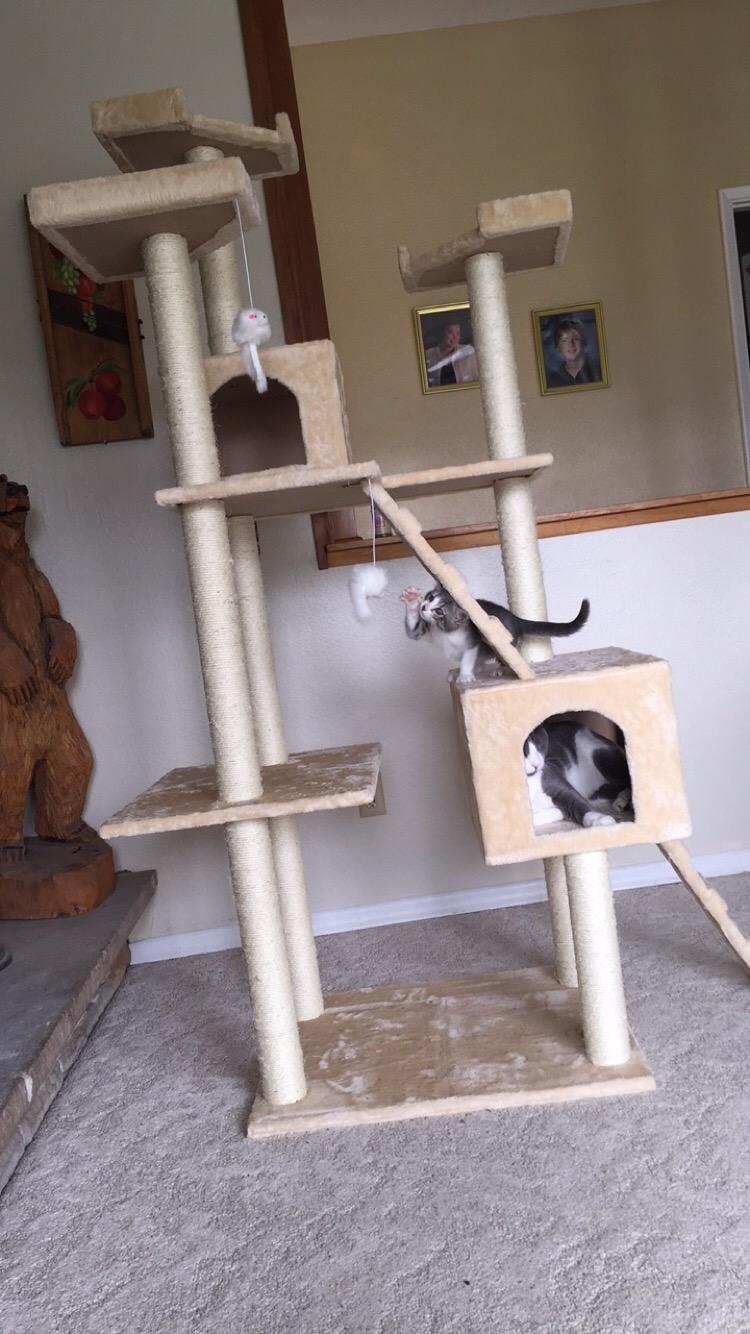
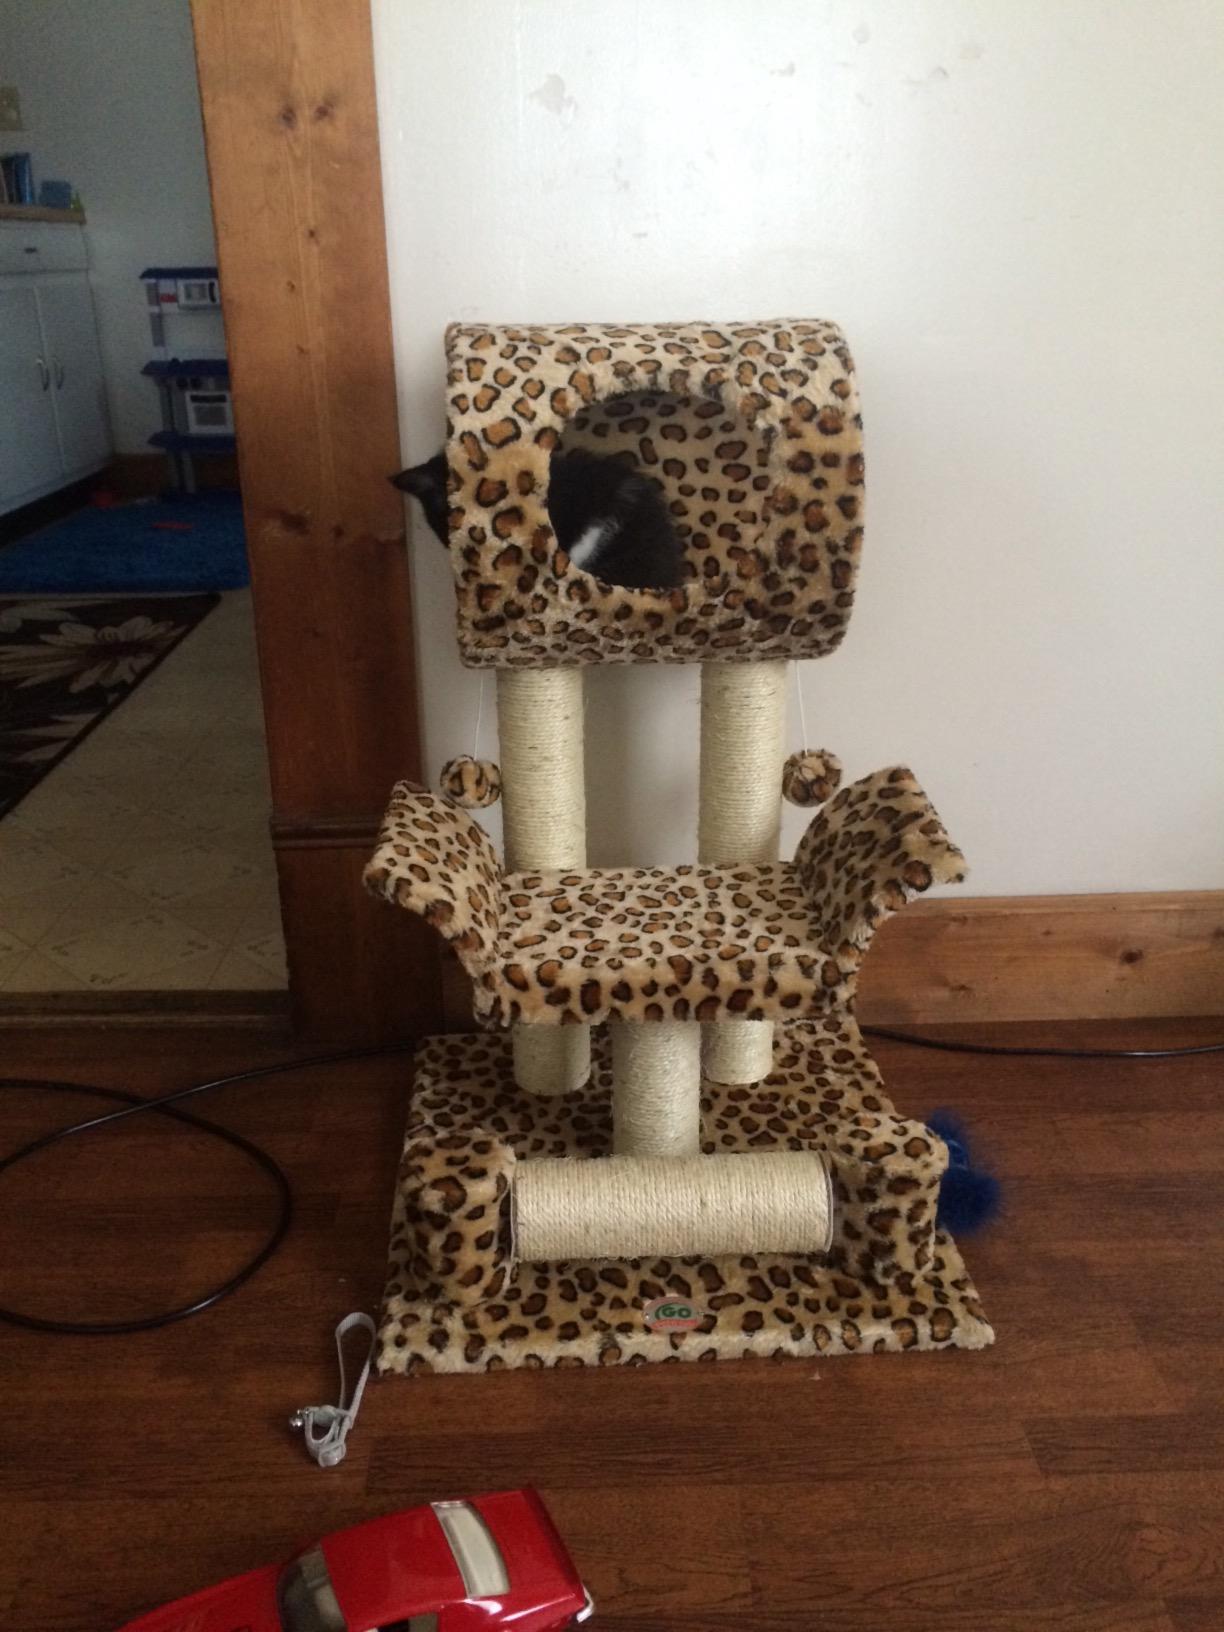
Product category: items_cat tree
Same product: no